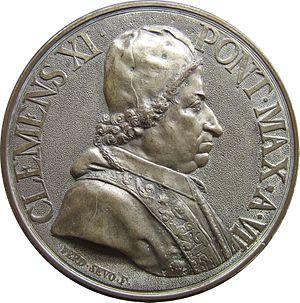
Médaille (ou pièce) à l'effigie du pape Clément XI (1649-1721). Galego: Silueta do Papa Clemente XI nunha moeda antiga Italiano: Medaglia con l'effige del Papa Clemente XI. ಕನ್ನಡ: 9 ನೇ ಪೋಪ್ ಕ್ಲೆಮೆಂಟ್ ರವರ ಭಾವಚಿತ್ರ ಹೊಂದಿರುವ ನಾಣ್ಯ. Lietuvių: Popiežius Klementsas XI ant senos monetos. Magyar: XI. Clement pápa arcképe egy régi pénzérmén. 日本語: ローマ教皇、クレメンス11世の硬貨 Norsk (bokmål): Pave Clemens XI på en gammal mynt. Norsk (nynorsk): Portrett av pave Klemens XI på ein gammal mynt. Polski: Wizerunek papieża Klemensa XI na monecie z XVIII wieku. Português: Representação do Papa Clemente XI numa moeda antiga. Русский: Силуэт Папы Климента XI (1649—1721) на старинной монете (1706—1707) Slovenščina: Pápež Klement XI. vyobrazený na minci. Svenska: Påven Clemens XI på ett gammalt mynt. 简体中文: 硬币上的教皇克莱蒙11世像 繁體中文: 硬幣上的教皇克萊蒙11世像